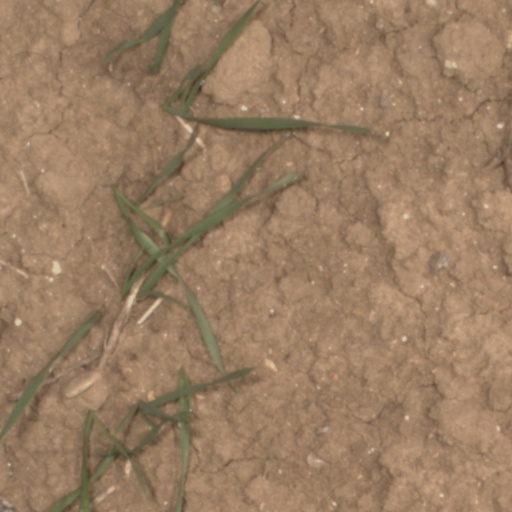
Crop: wheat